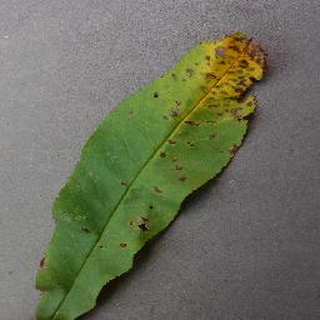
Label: peach_bacterial_spot